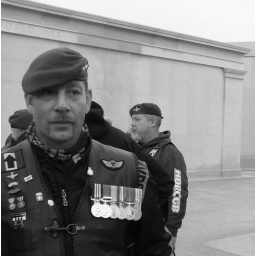
Old comrades meet again in person and in stone